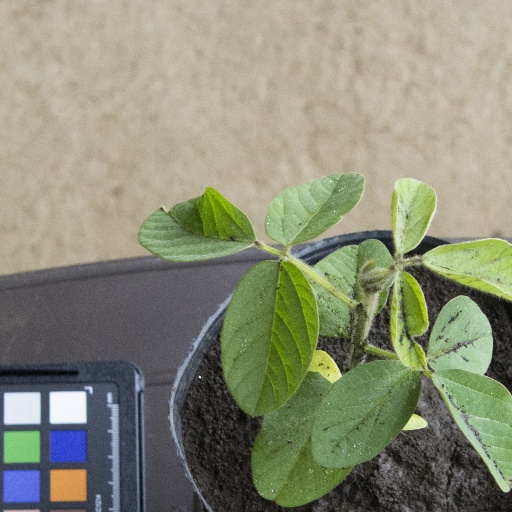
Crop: soybean